Thembang

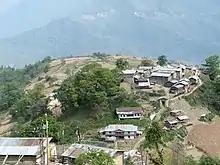
Thembang aerial view

Thembang is an ancient village, which was said to be established before first century AD. The village is considered as the most ancient village in the region and earlier the village was known as Yuchho-Pema-Chen, which means Lotus like village. It is believed that the village was settled in Sat-Tsi river valley situated behind the present location about 10 km away. Because of an epidemic, nearly 90-nine percent of the villagers died and then the closing villagers moved to the existing vicinity, that is at the altitude of 2300 above MSL.